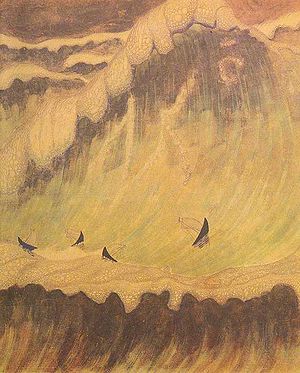
Mikalojus Konstantinas Čiurlionis / Malerier
Mikalojus Konstantinas Čiurlionis var en litauisk komponist og maler. Hans mest kendte musikalske kompositioner er nok de symfoniske digte I skoven og Havet. De er begge to i et senromantisk tonesprog.